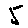
Label: 5